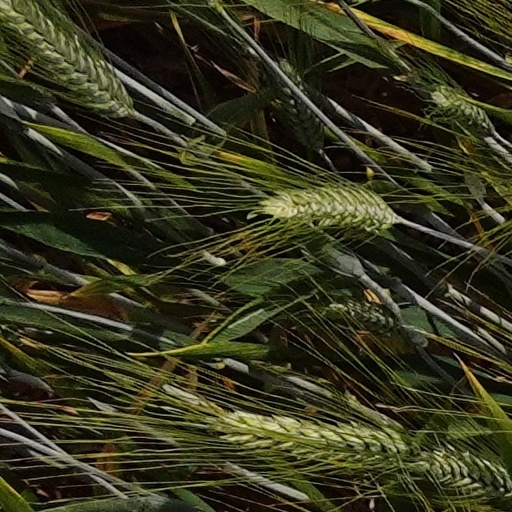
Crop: wheat